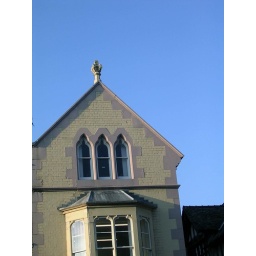
Blue sky and bright sunshine in December  ...... Just couldn't resist photographing this house in Upper Bridge Street, Chester.